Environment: real
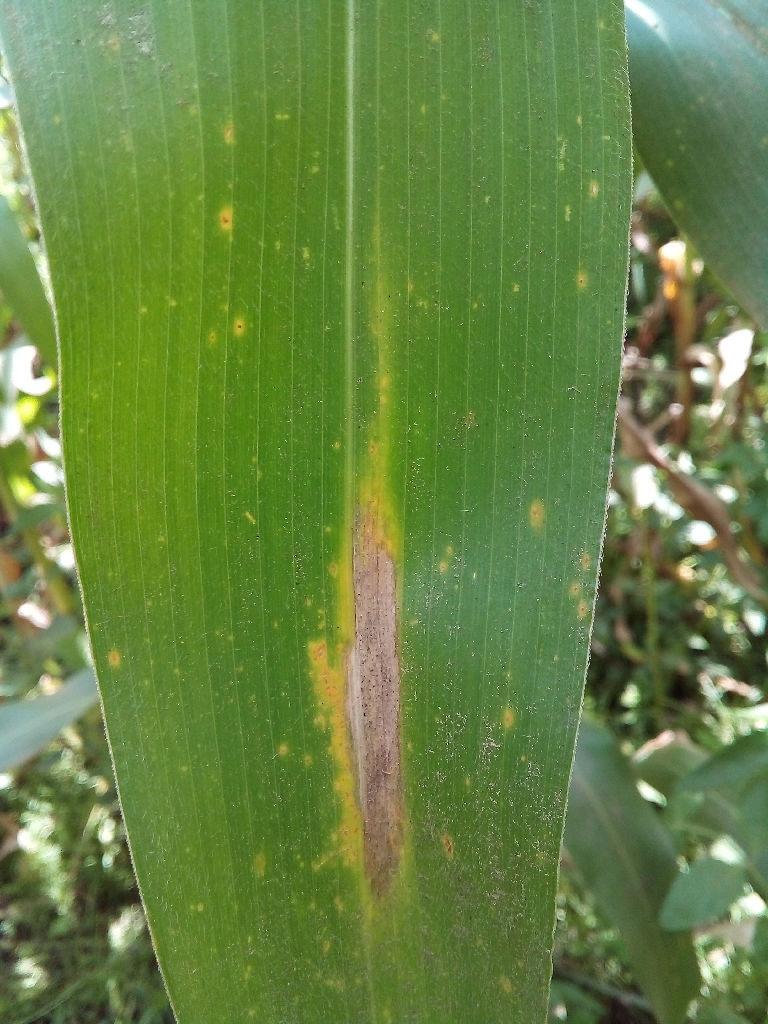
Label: northern_corn_leaf_blight